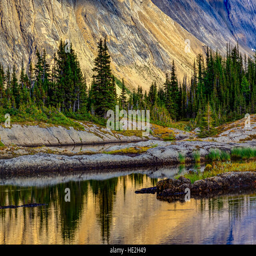
the evening sun is reflected in a pond below geographical feature category in wilderness area